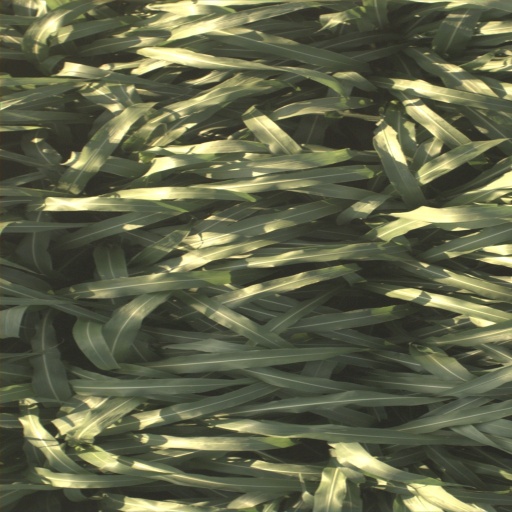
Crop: sorghum